Makare Desilets

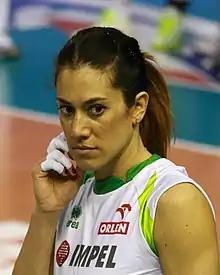

Makare Desilets (born June 26, 1976) is a retired American female volleyball player. She was part of the United States women's national volleyball team at the 1998 FIVB Volleyball Women's World Championship in Japan.